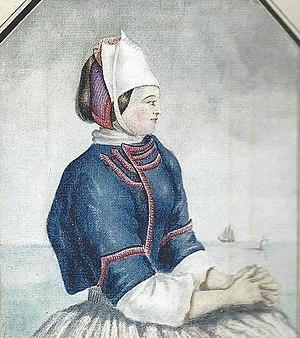
Félix Marant-Boissavant
Penmarch [pɛ̃maʁ] est une commune française du département du Finistère, en région Bretagne.